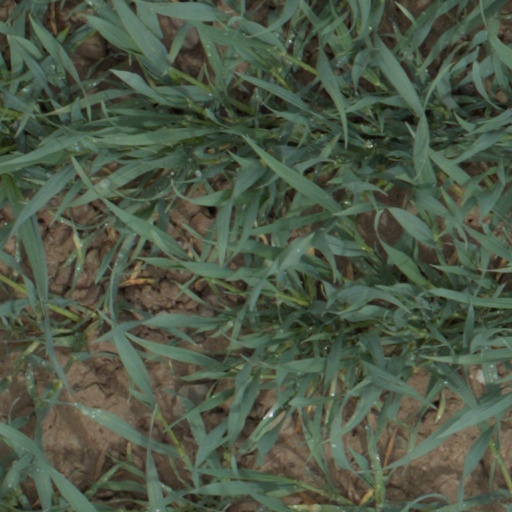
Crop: wheat